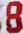
Number: 8